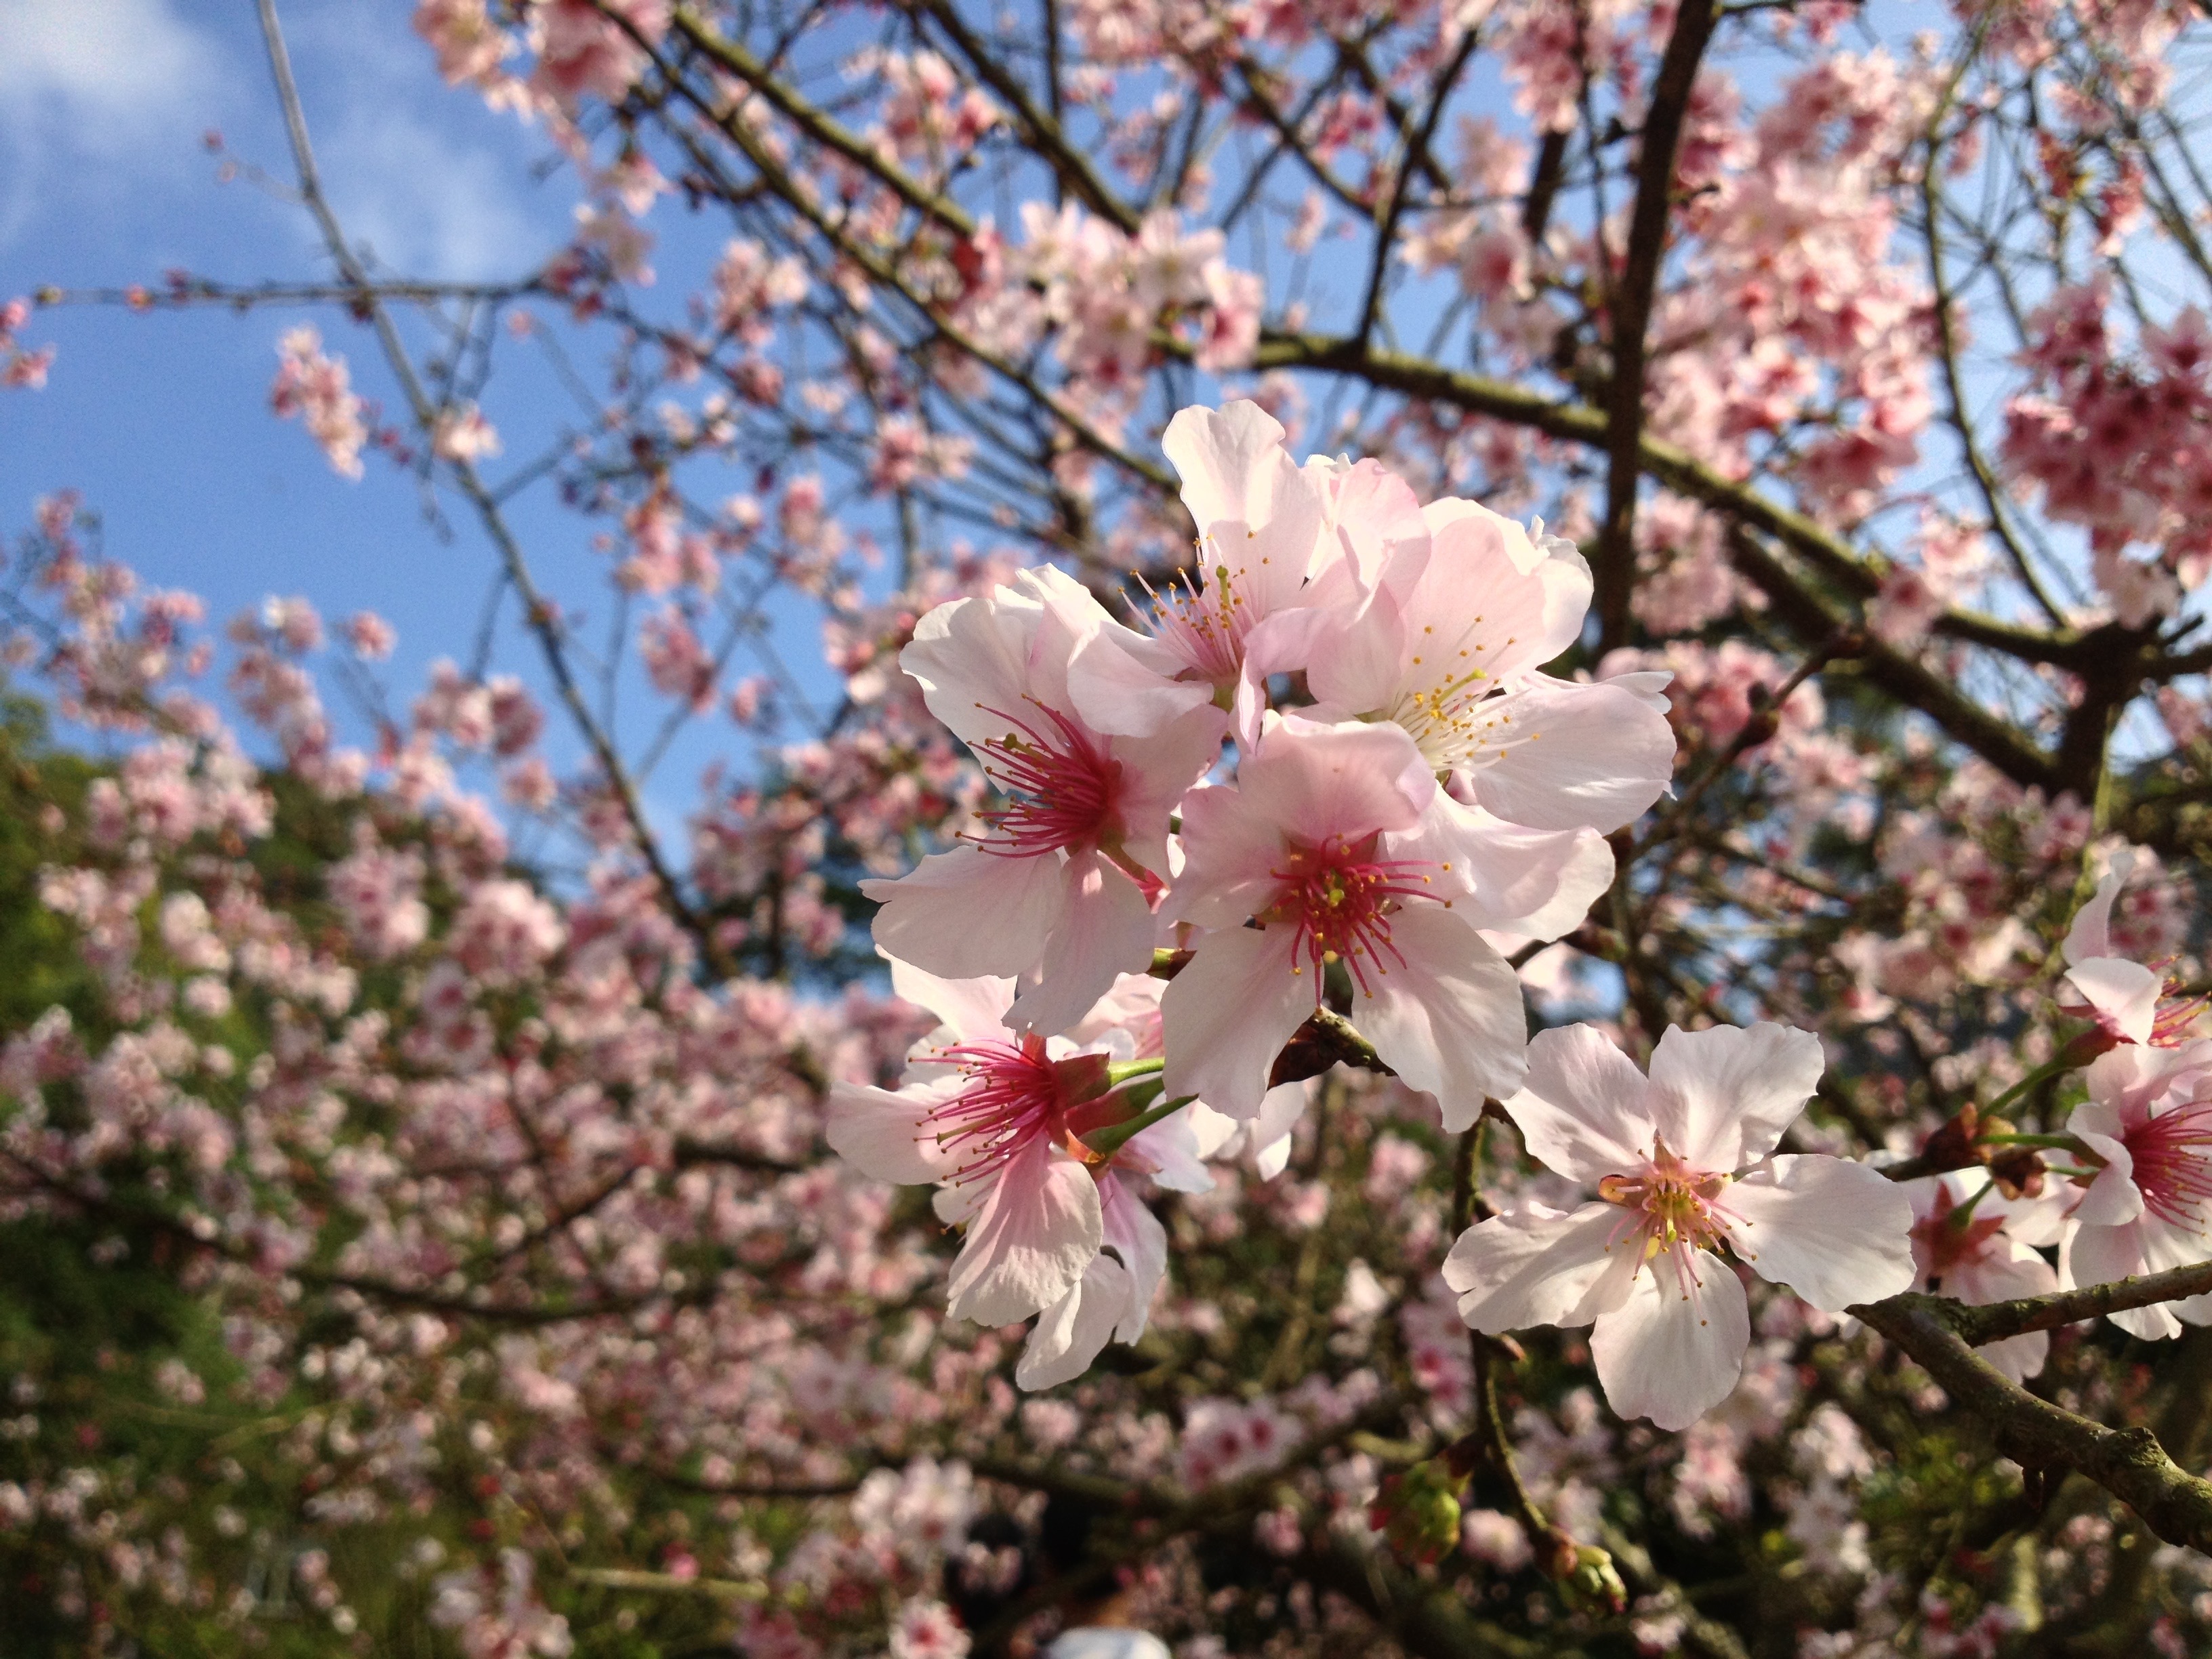
tree, nature, outdoor, branch, blossom, growth, plant, flower, bloom, environment, young, food, spring, produce, macro, park, fresh, botany, garden, closeup, pink, season, cherry blossom, ecology, cherry, organic, flowering plant, land plant